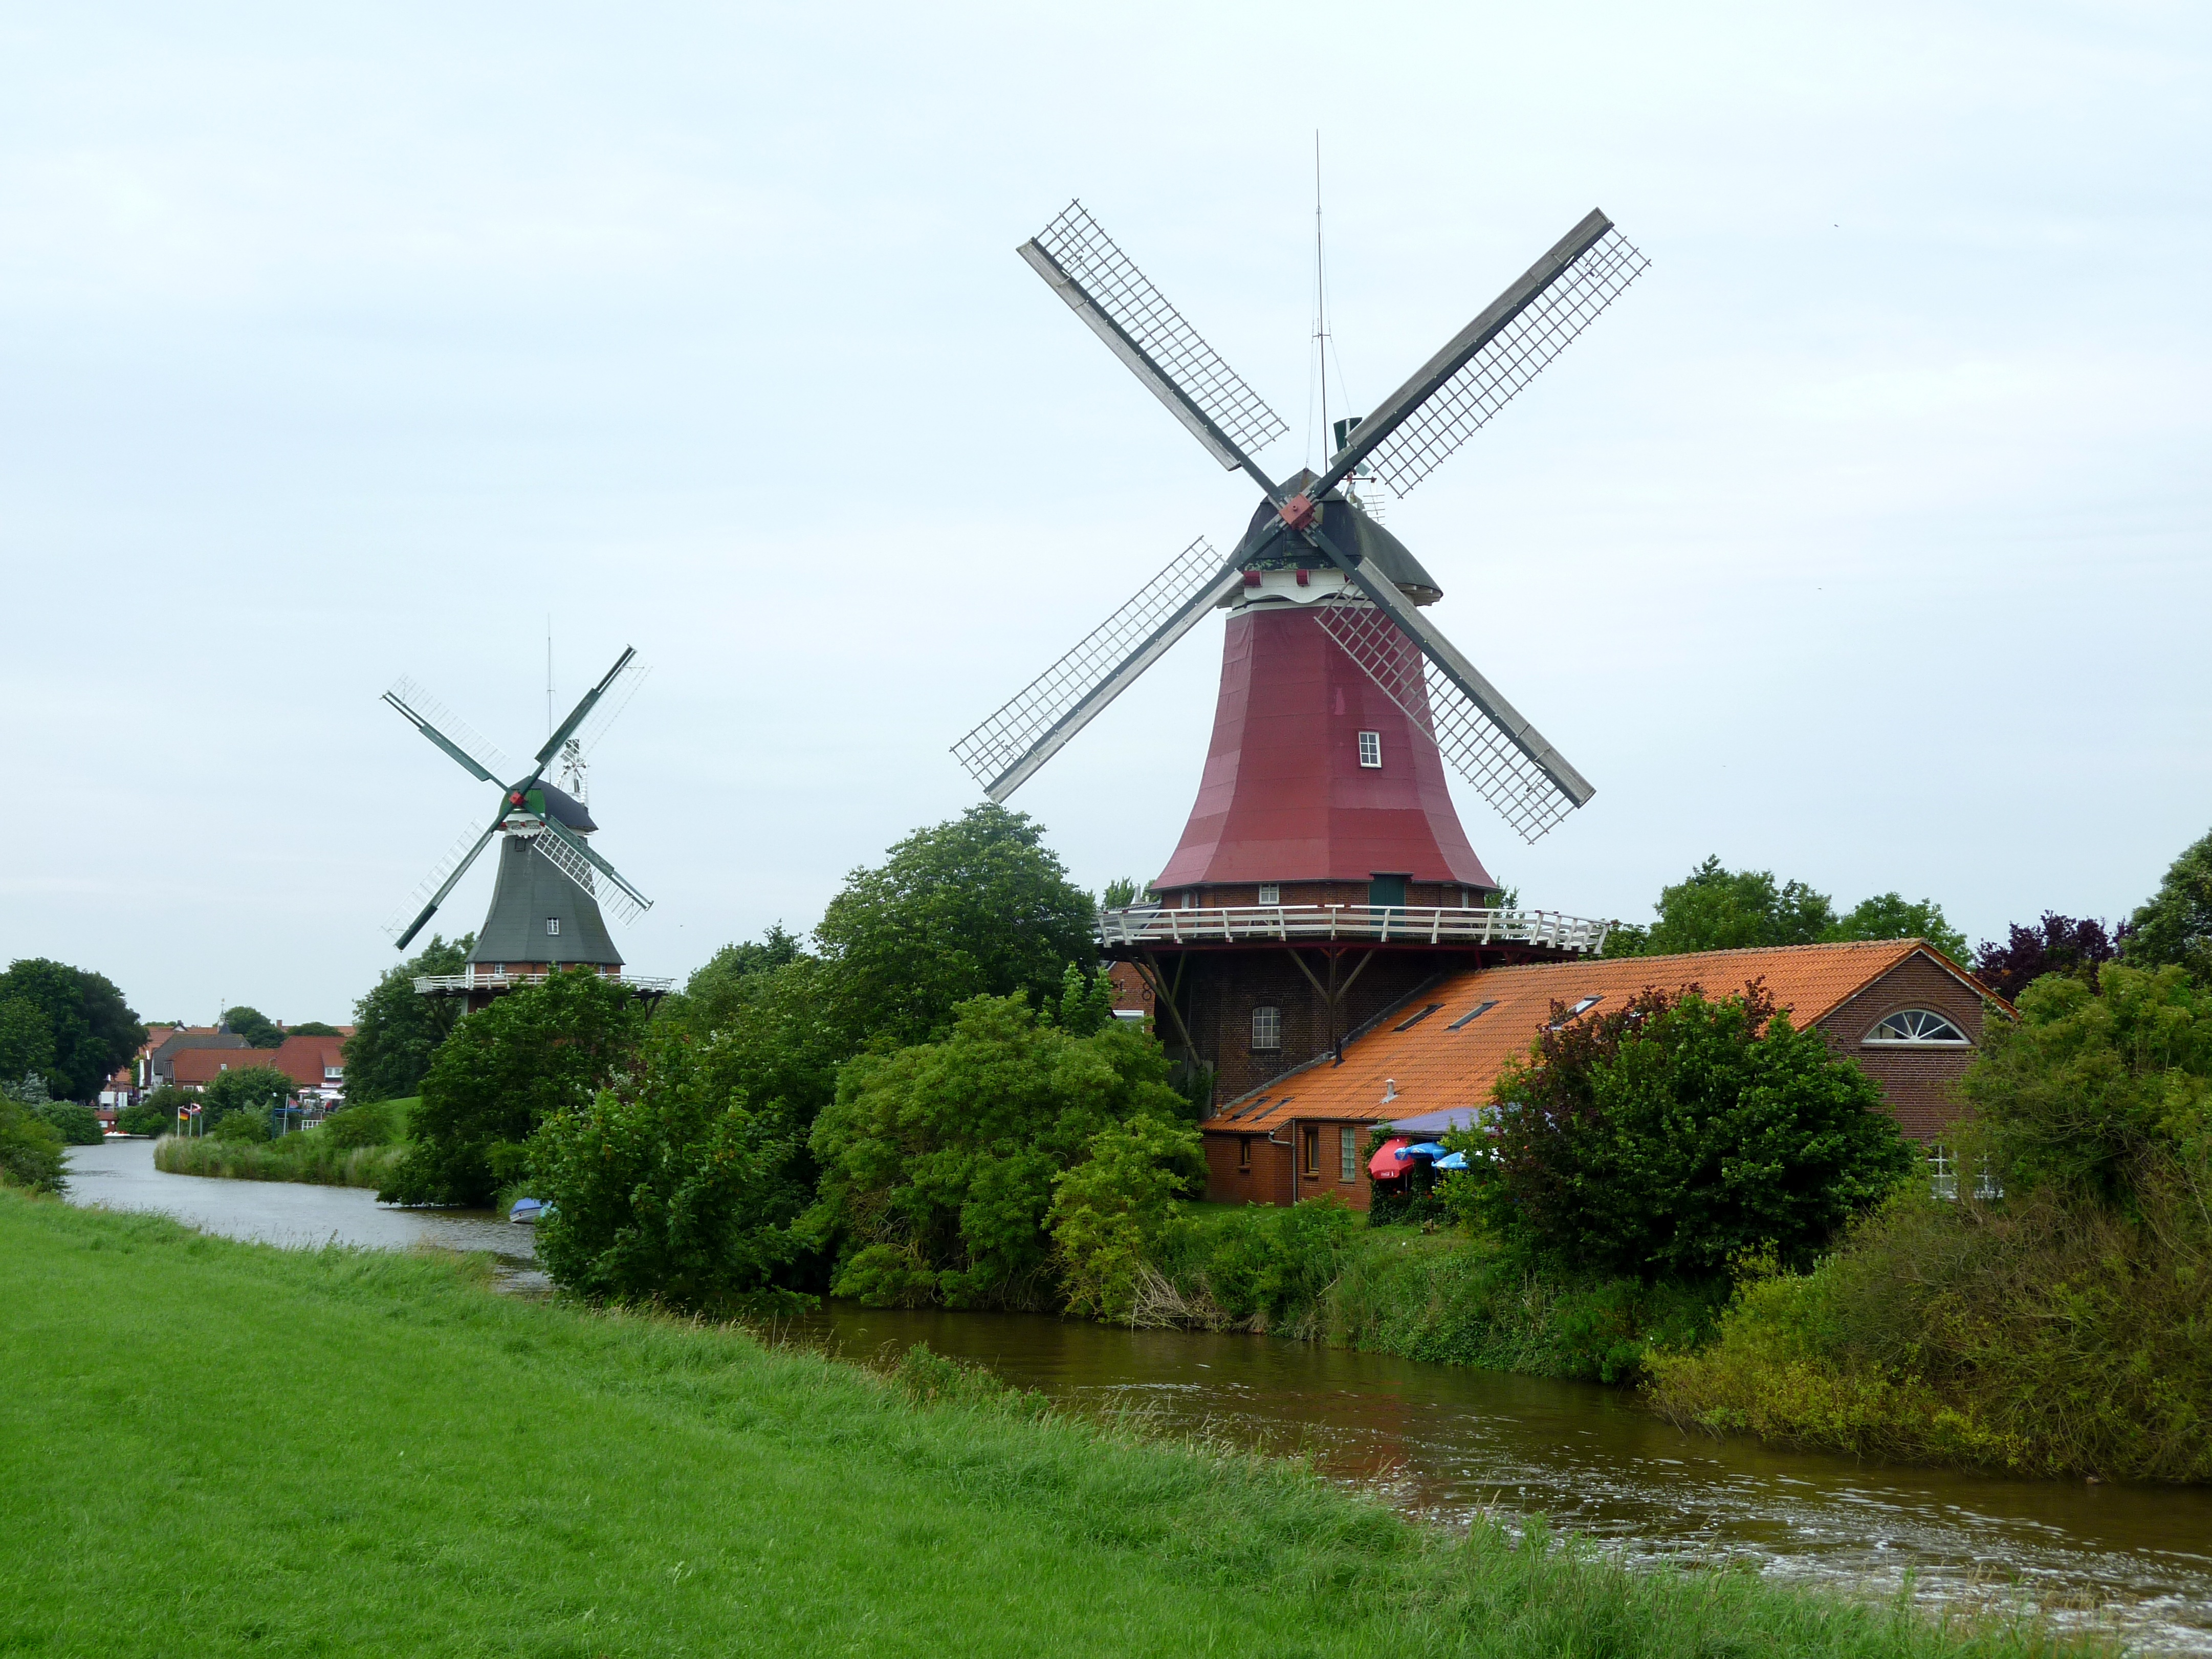
landscape, windmill, wind, building, holiday, mill, windmills, mood, friesland, rural area